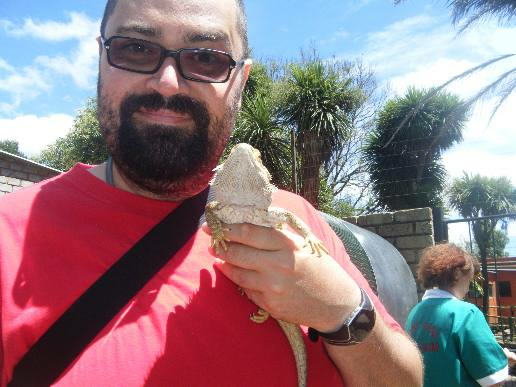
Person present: Yes